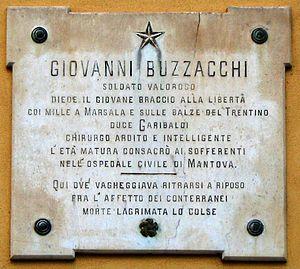
Giovanni Benedetto Buzzacchi est un patriote et un médecin italien.